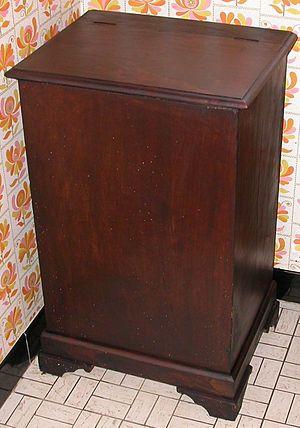
Une huche est un coffre droit et haut, au-dessus plat, pour ranger de la nourriture ou d'autres articles domestiques.